Sicilian Wars

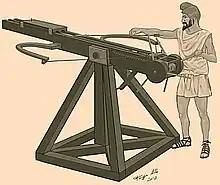
Ancient catapult used in the siege of Motya

By 398 BC, Dionysius had consolidated his strength and broke the peace treaty, commencing the Siege of Motya and capturing the city. Himilco responded decisively, leading an expedition which not only reclaimed Motya, but also captured Messina.